Meiko (American singer)

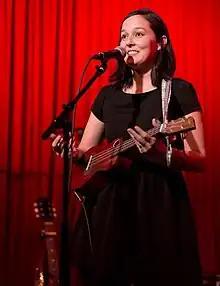
Meiko in 2018.

Meiko is an American singer-songwriter residing in London, England. She independently released a self-titled album on September 1, 2007. All of the tracks from the LP have been featured in major network TV shows. Her second full-length, titled "The Bright Side", was released through Fantasy Records on May 15, 2012, and a single from the album, "Stuck On You", reached No. 1 on the combined Japanese AirPlay Chart and No. 1 on the International Chart in Japan.